Franquemont

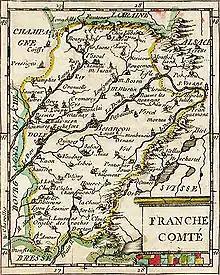
1662 Map of Franche-Comté by Pierre Duval

Franquemont is an ancient lordship on the banks of the river Doubs dominated by the castle of Franquemont. It comprised the river banks from le Theusseret to Le Moulin du Plain, the valley, hamlets, mills and villages of Gourgouton, Montbaron, Vautenaivre, Beaujour and Goumois.